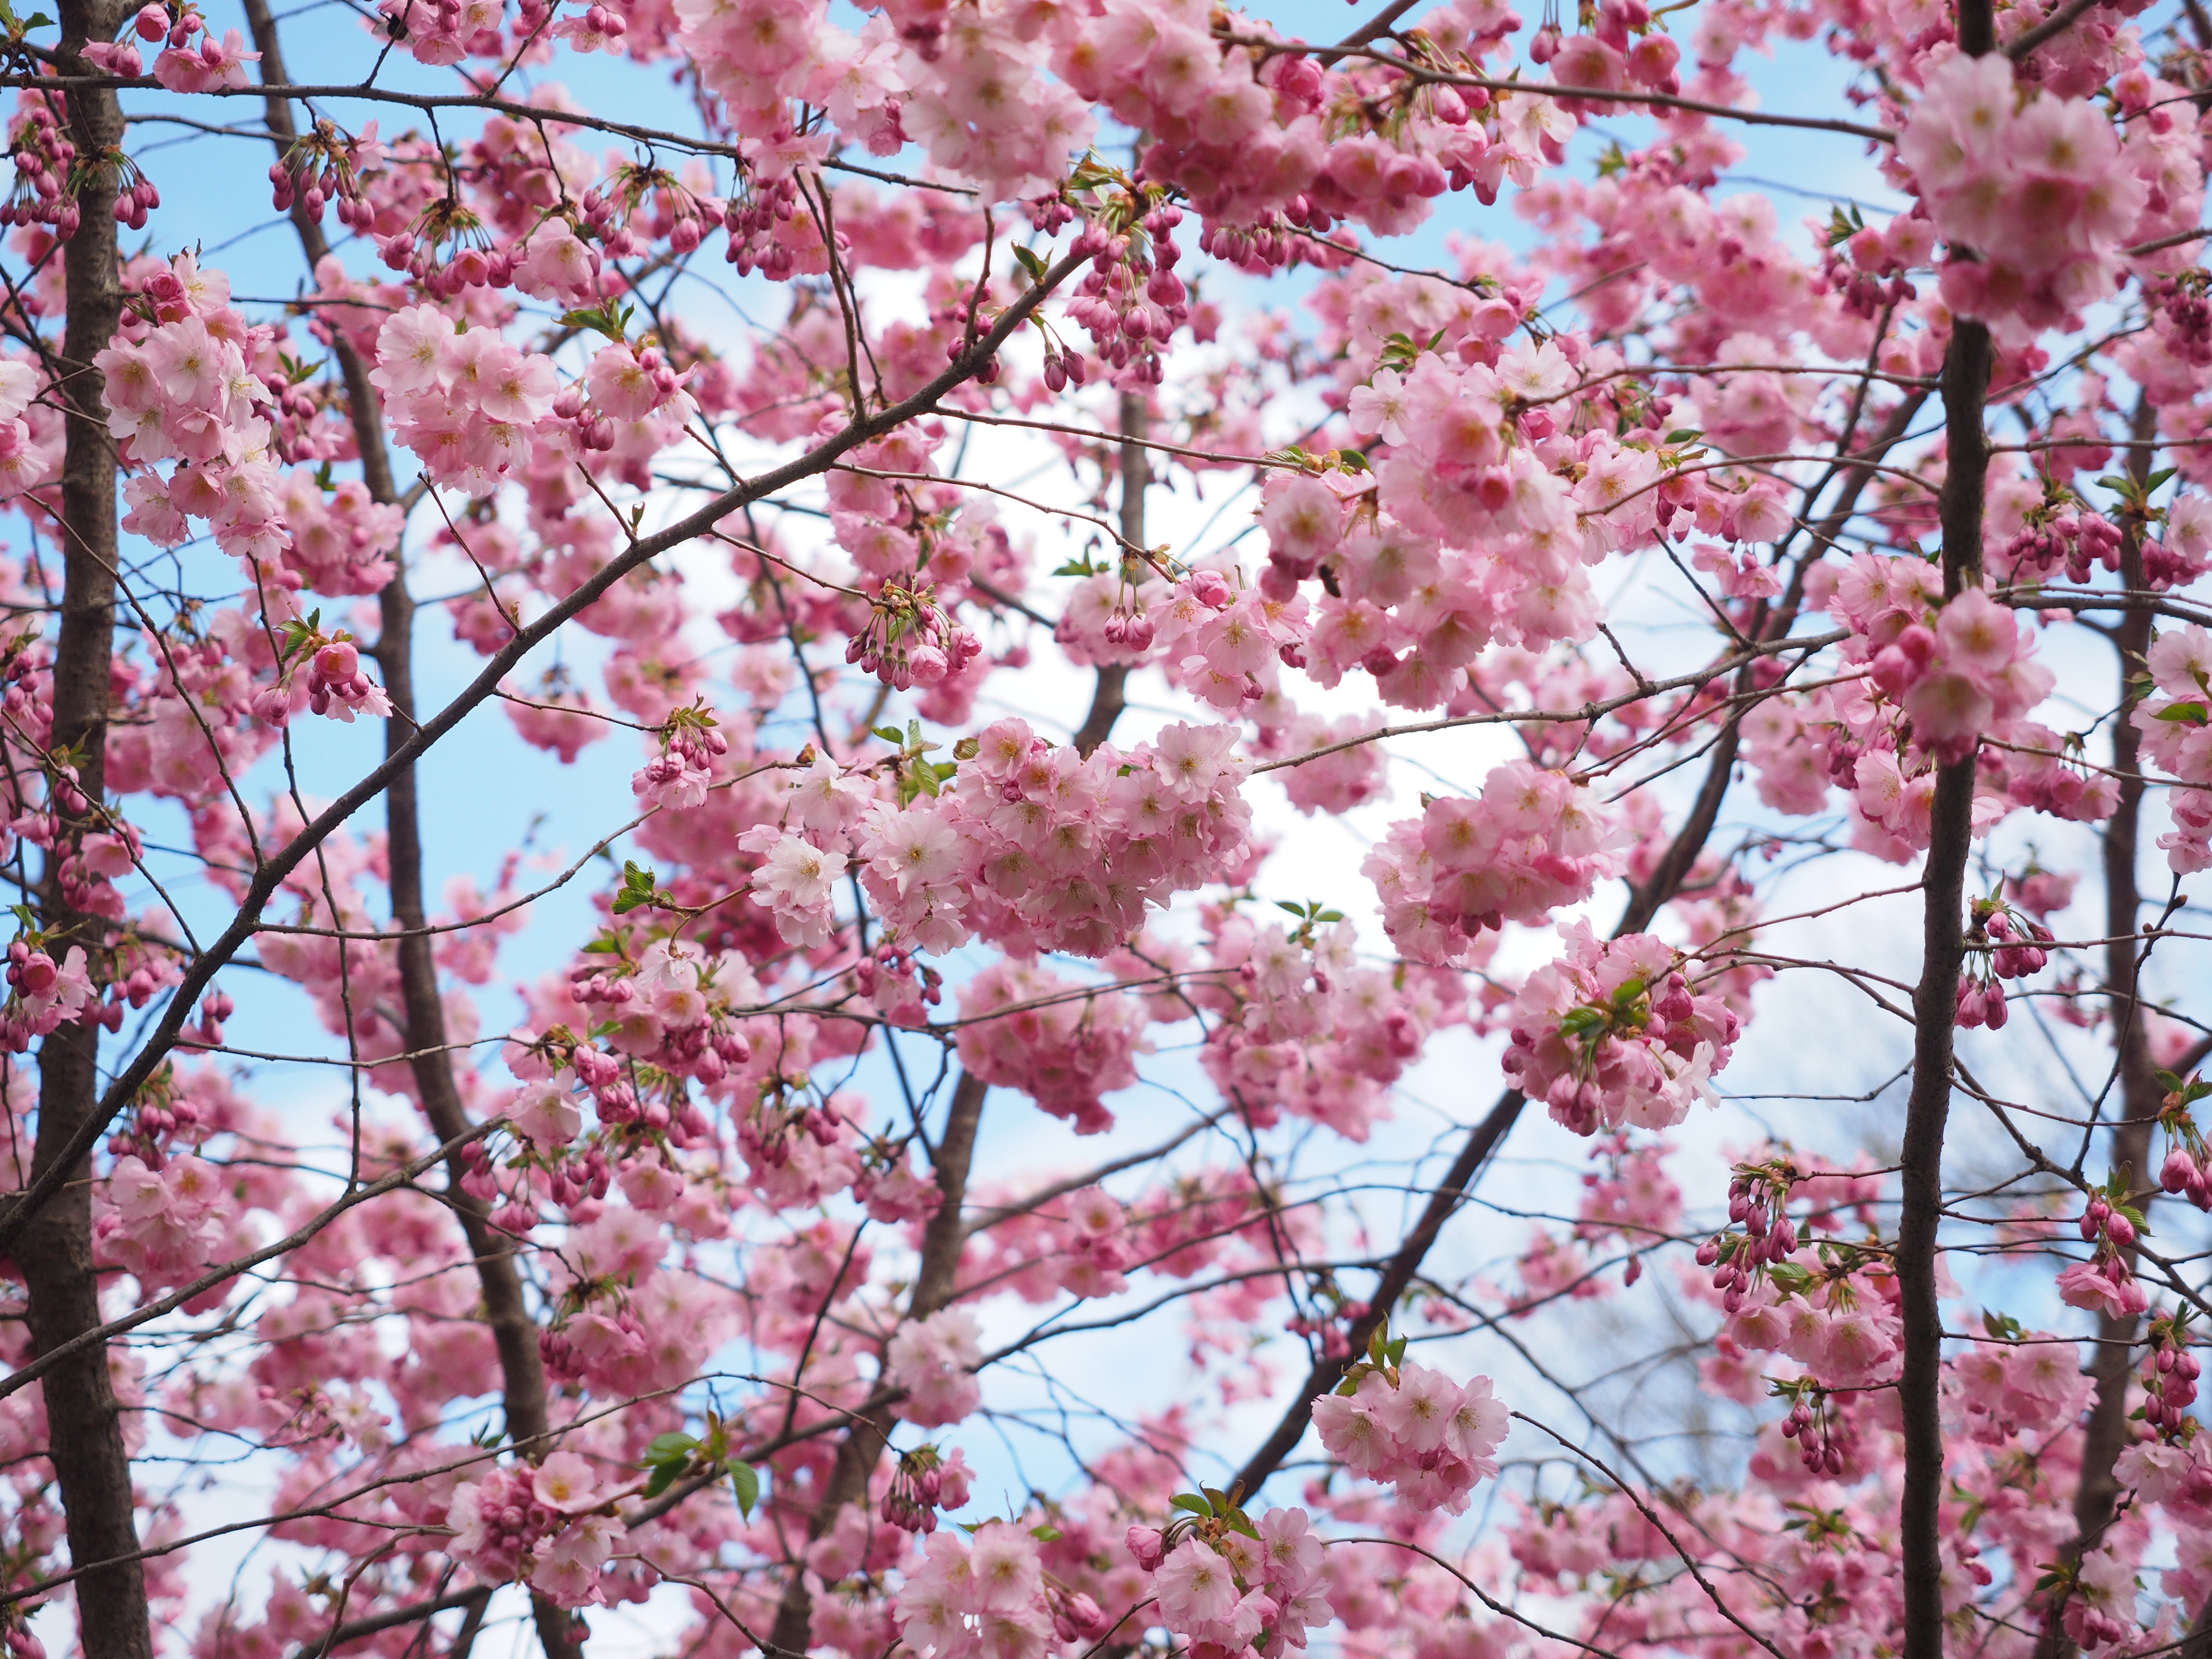
tree, branch, blossom, plant, flower, food, spring, produce, color, colorful, pink, cherry blossom, flowers, bud, japanese cherry trees, flower tree, flowering plant, japanese cherry, lenz, flowering time, japanese flowering cherry, ornamental cherry, land plant